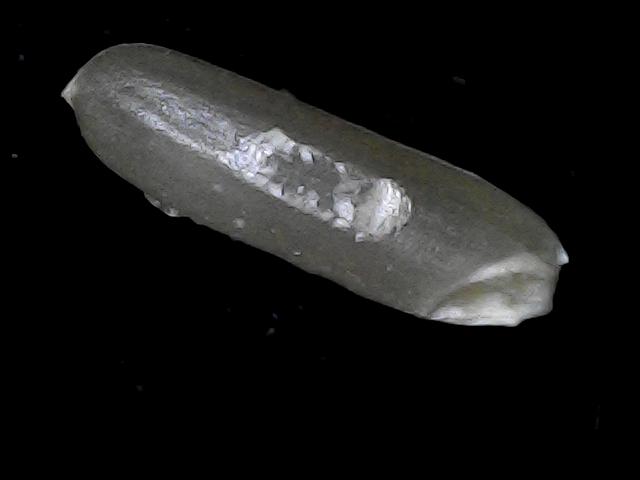
Rice variety: BD70